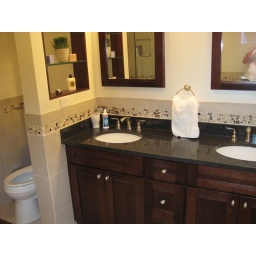
Hole in wall with glass shelves and two sinks where only one was before!